Simnel cake

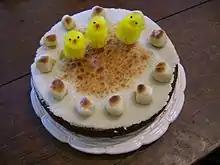
Simnel cake decorated with marzipan

Conventionally, 11 marzipan balls are used to decorate the cake, symbolising the 12 apostles minus Judas Iscariot. Occasionally, 12 are used, representing Jesus and the 11 apostles. However, an early reference to decorating with marzipan balls appears in May Byron's "Pot-Luck Cookery", but with no mention of this symbolism, and her version may well be derived from earlier styles, which were sometimes crenellated.